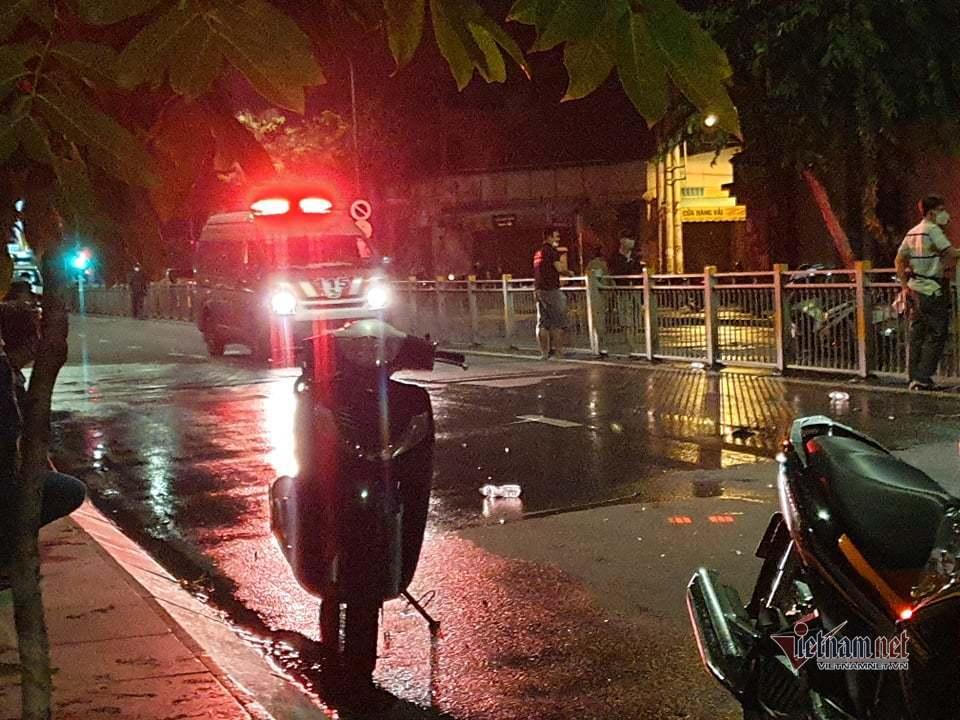
có một cái xe cứu thương đang di chuyển dưới lòng đường